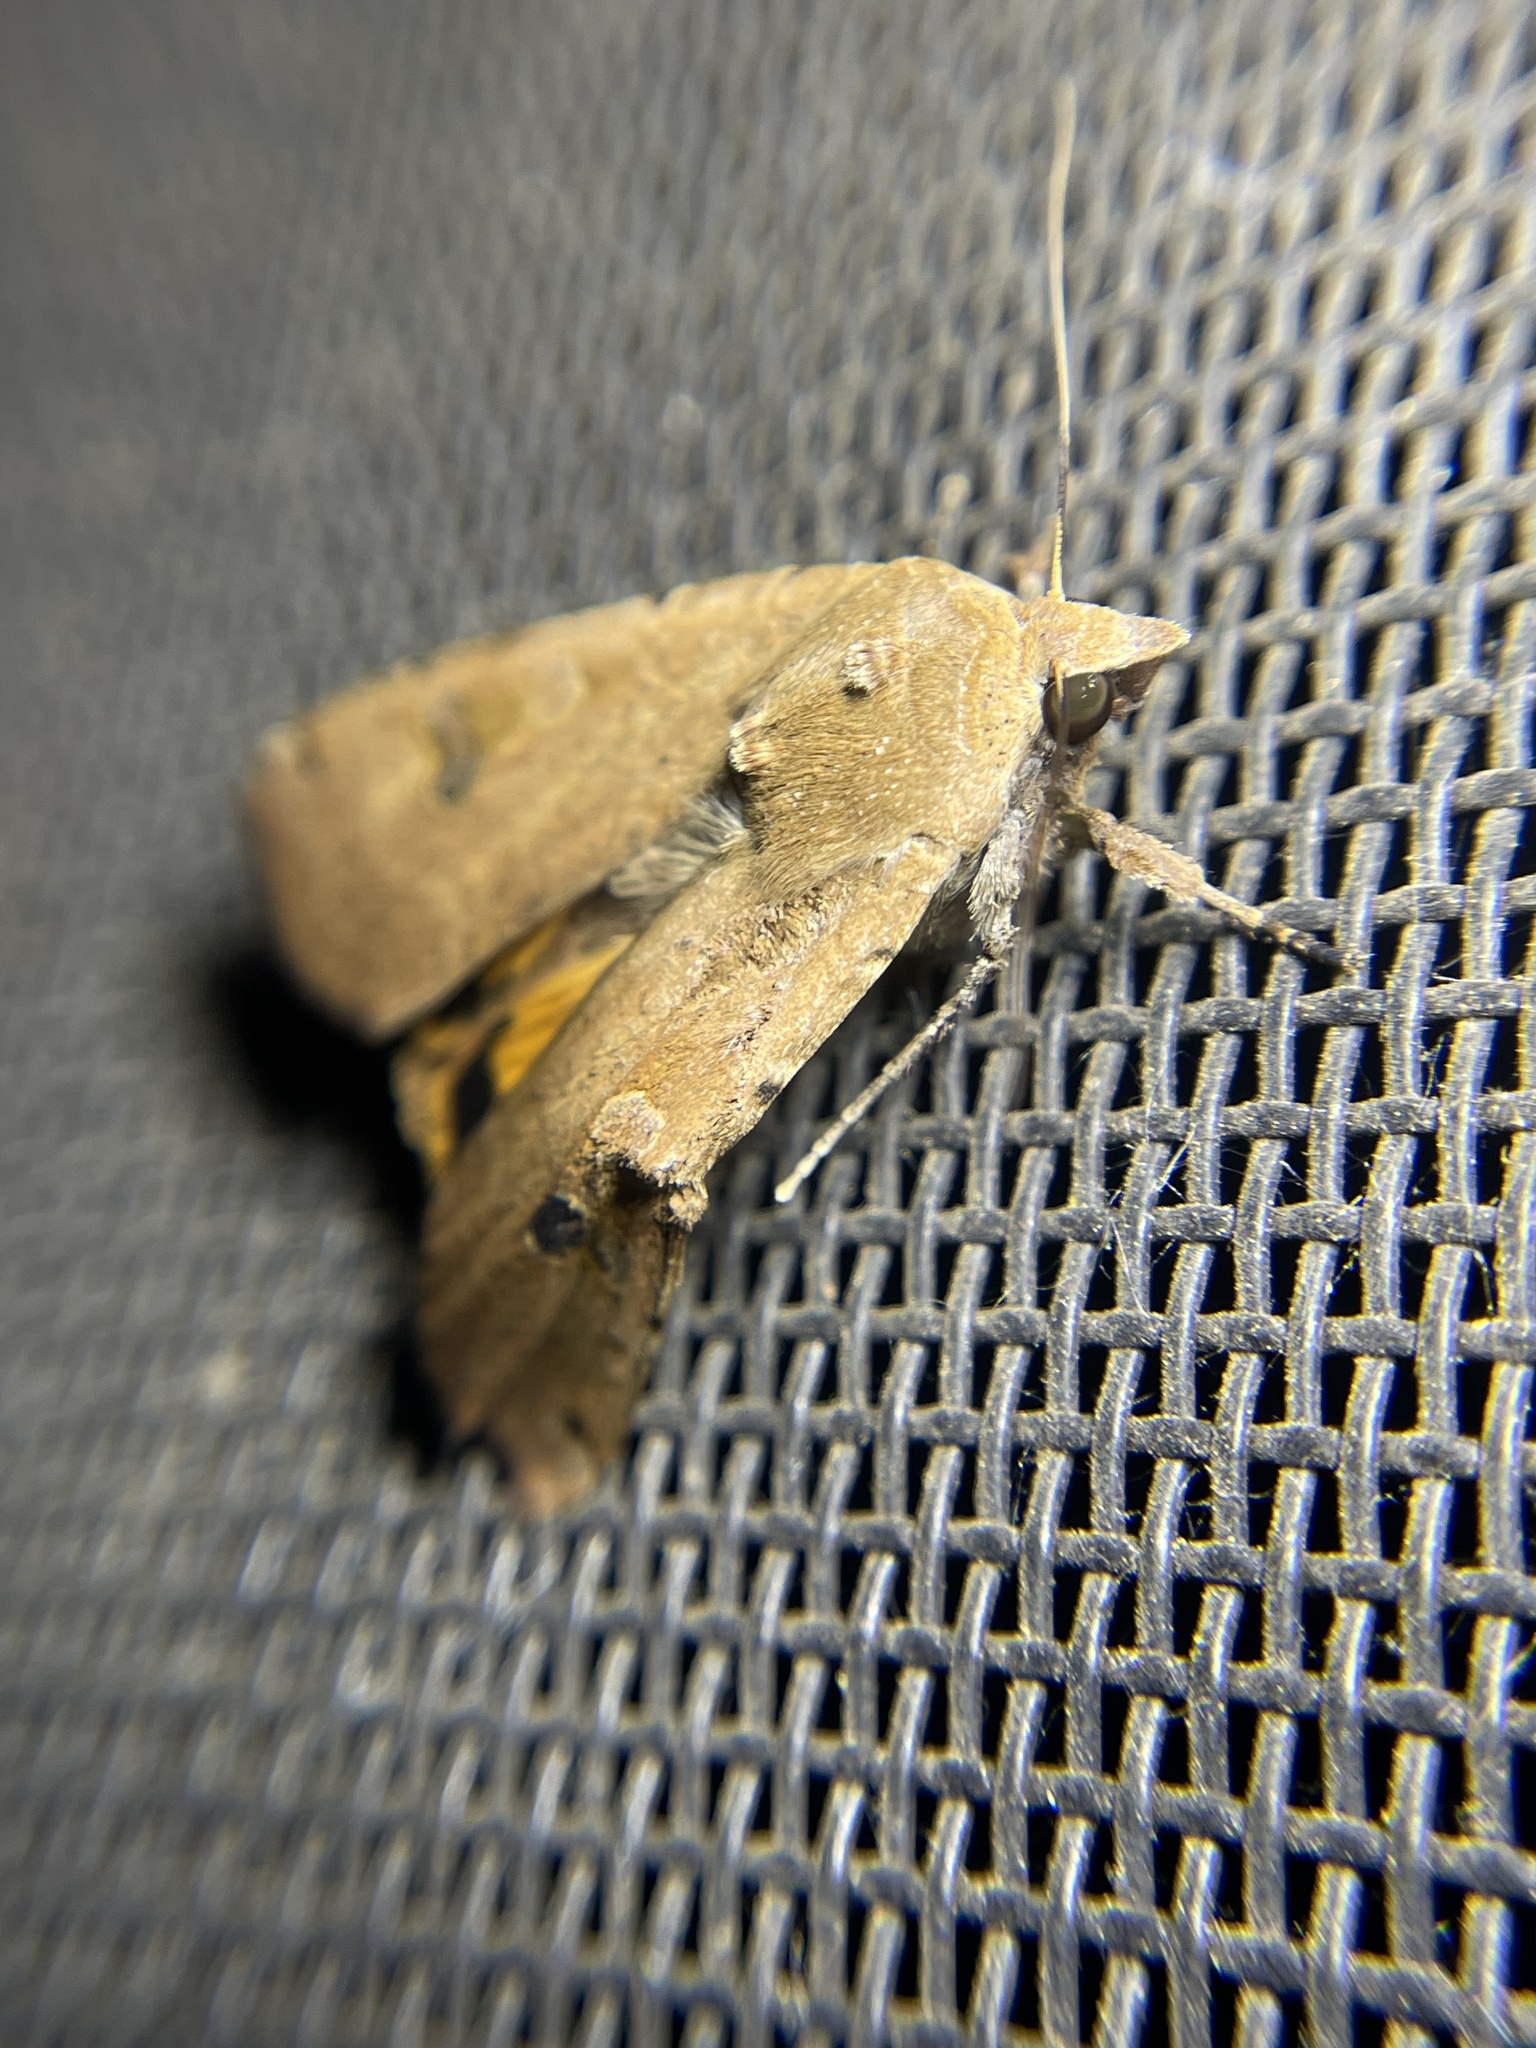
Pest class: cutworms